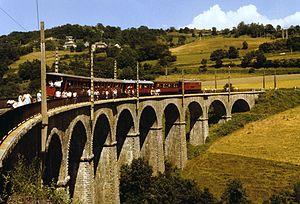
Le viaduc du Vaulx avec un train touristique du Chemin de fer de la Mure en 1988. Vue panoramique faite avec hugin et enblend.